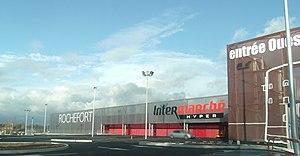
Zone Commerciale Quatre Ânes de Rochefort
Longtemps dominée par l'agriculture et des activités traditionnelles et profondément marquée par une très forte ruralité, la Charente-Maritime s'affranchit peu à peu de l'image d'un département rural et pauvre. Elle est devenue avant le début du XXIᵉ siècle un territoire attractif, grâce à son littoral, atout majeur qui a largement contribué à moderniser son économie où le tourisme y joue un rôle déterminant.